Dialogue in the Dark

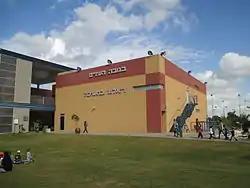
Dialogue in the Dark building in Holon Children's Museum In Israel

Dialogue in the Dark ("Dialog in the Dark" in American promotional materials) is an awareness raising exhibition and franchise, as well as a social business. In "Dialogue in the Dark", blind guides lead visitors in small groups through different settings in absolute darkness. Through this visitors learn how to interact without sight by using their other senses, as well as experience what it is like to be blind. The exhibition is organized as a social franchising company, which offers the exhibition as well as business workshops, and has created jobs for the blind, disabled, and disadvantaged worldwide. The exhibition aims to change mindsets on disability and diversity, and increase tolerance for “otherness”. More than 9 million visitors have gone through an experience in the Dark and thousands of blind guides and facilitators find employment through exhibitions and workshops.